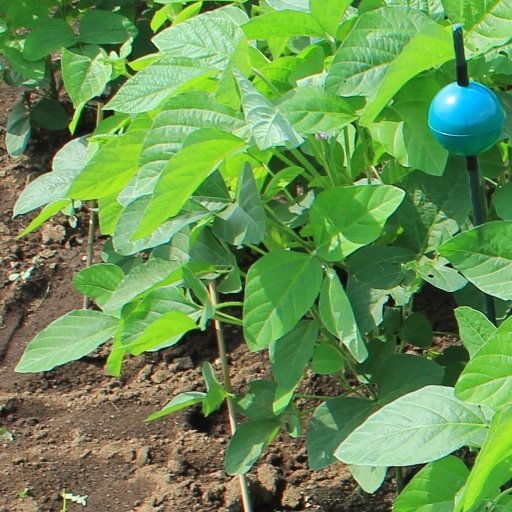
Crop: soybean